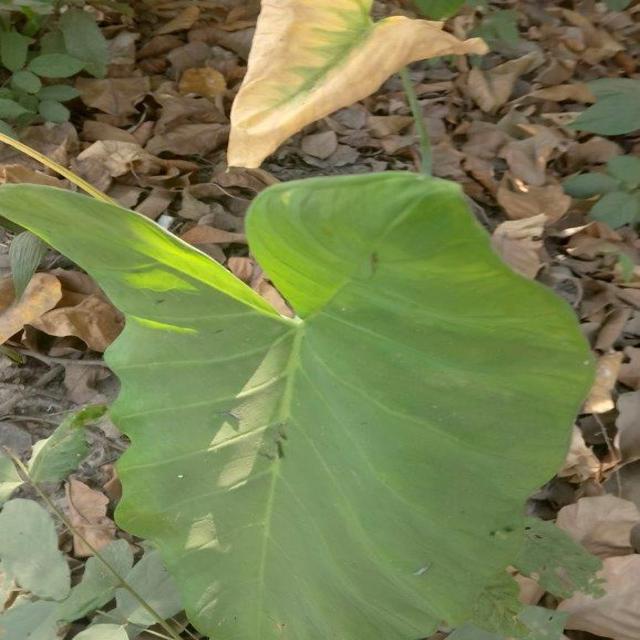
Label: Healthy